Ice cream float

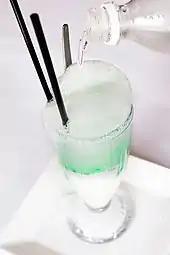
A lime spider

In Australia and New Zealand, an ice cream float is known as a "spider" because once the carbonation hits the ice cream it forms a spider web-like reaction. It is traditionally made using either lime or pink cream soda.